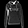
Label: Pullover